Mkange

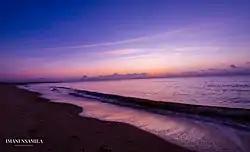
Saadani Park Sunrise

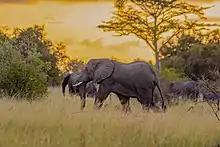
Elephant - Saadani National Park 4

Mkange is an administrative ward in Chalinze District of Pwani Region in Tanzania.